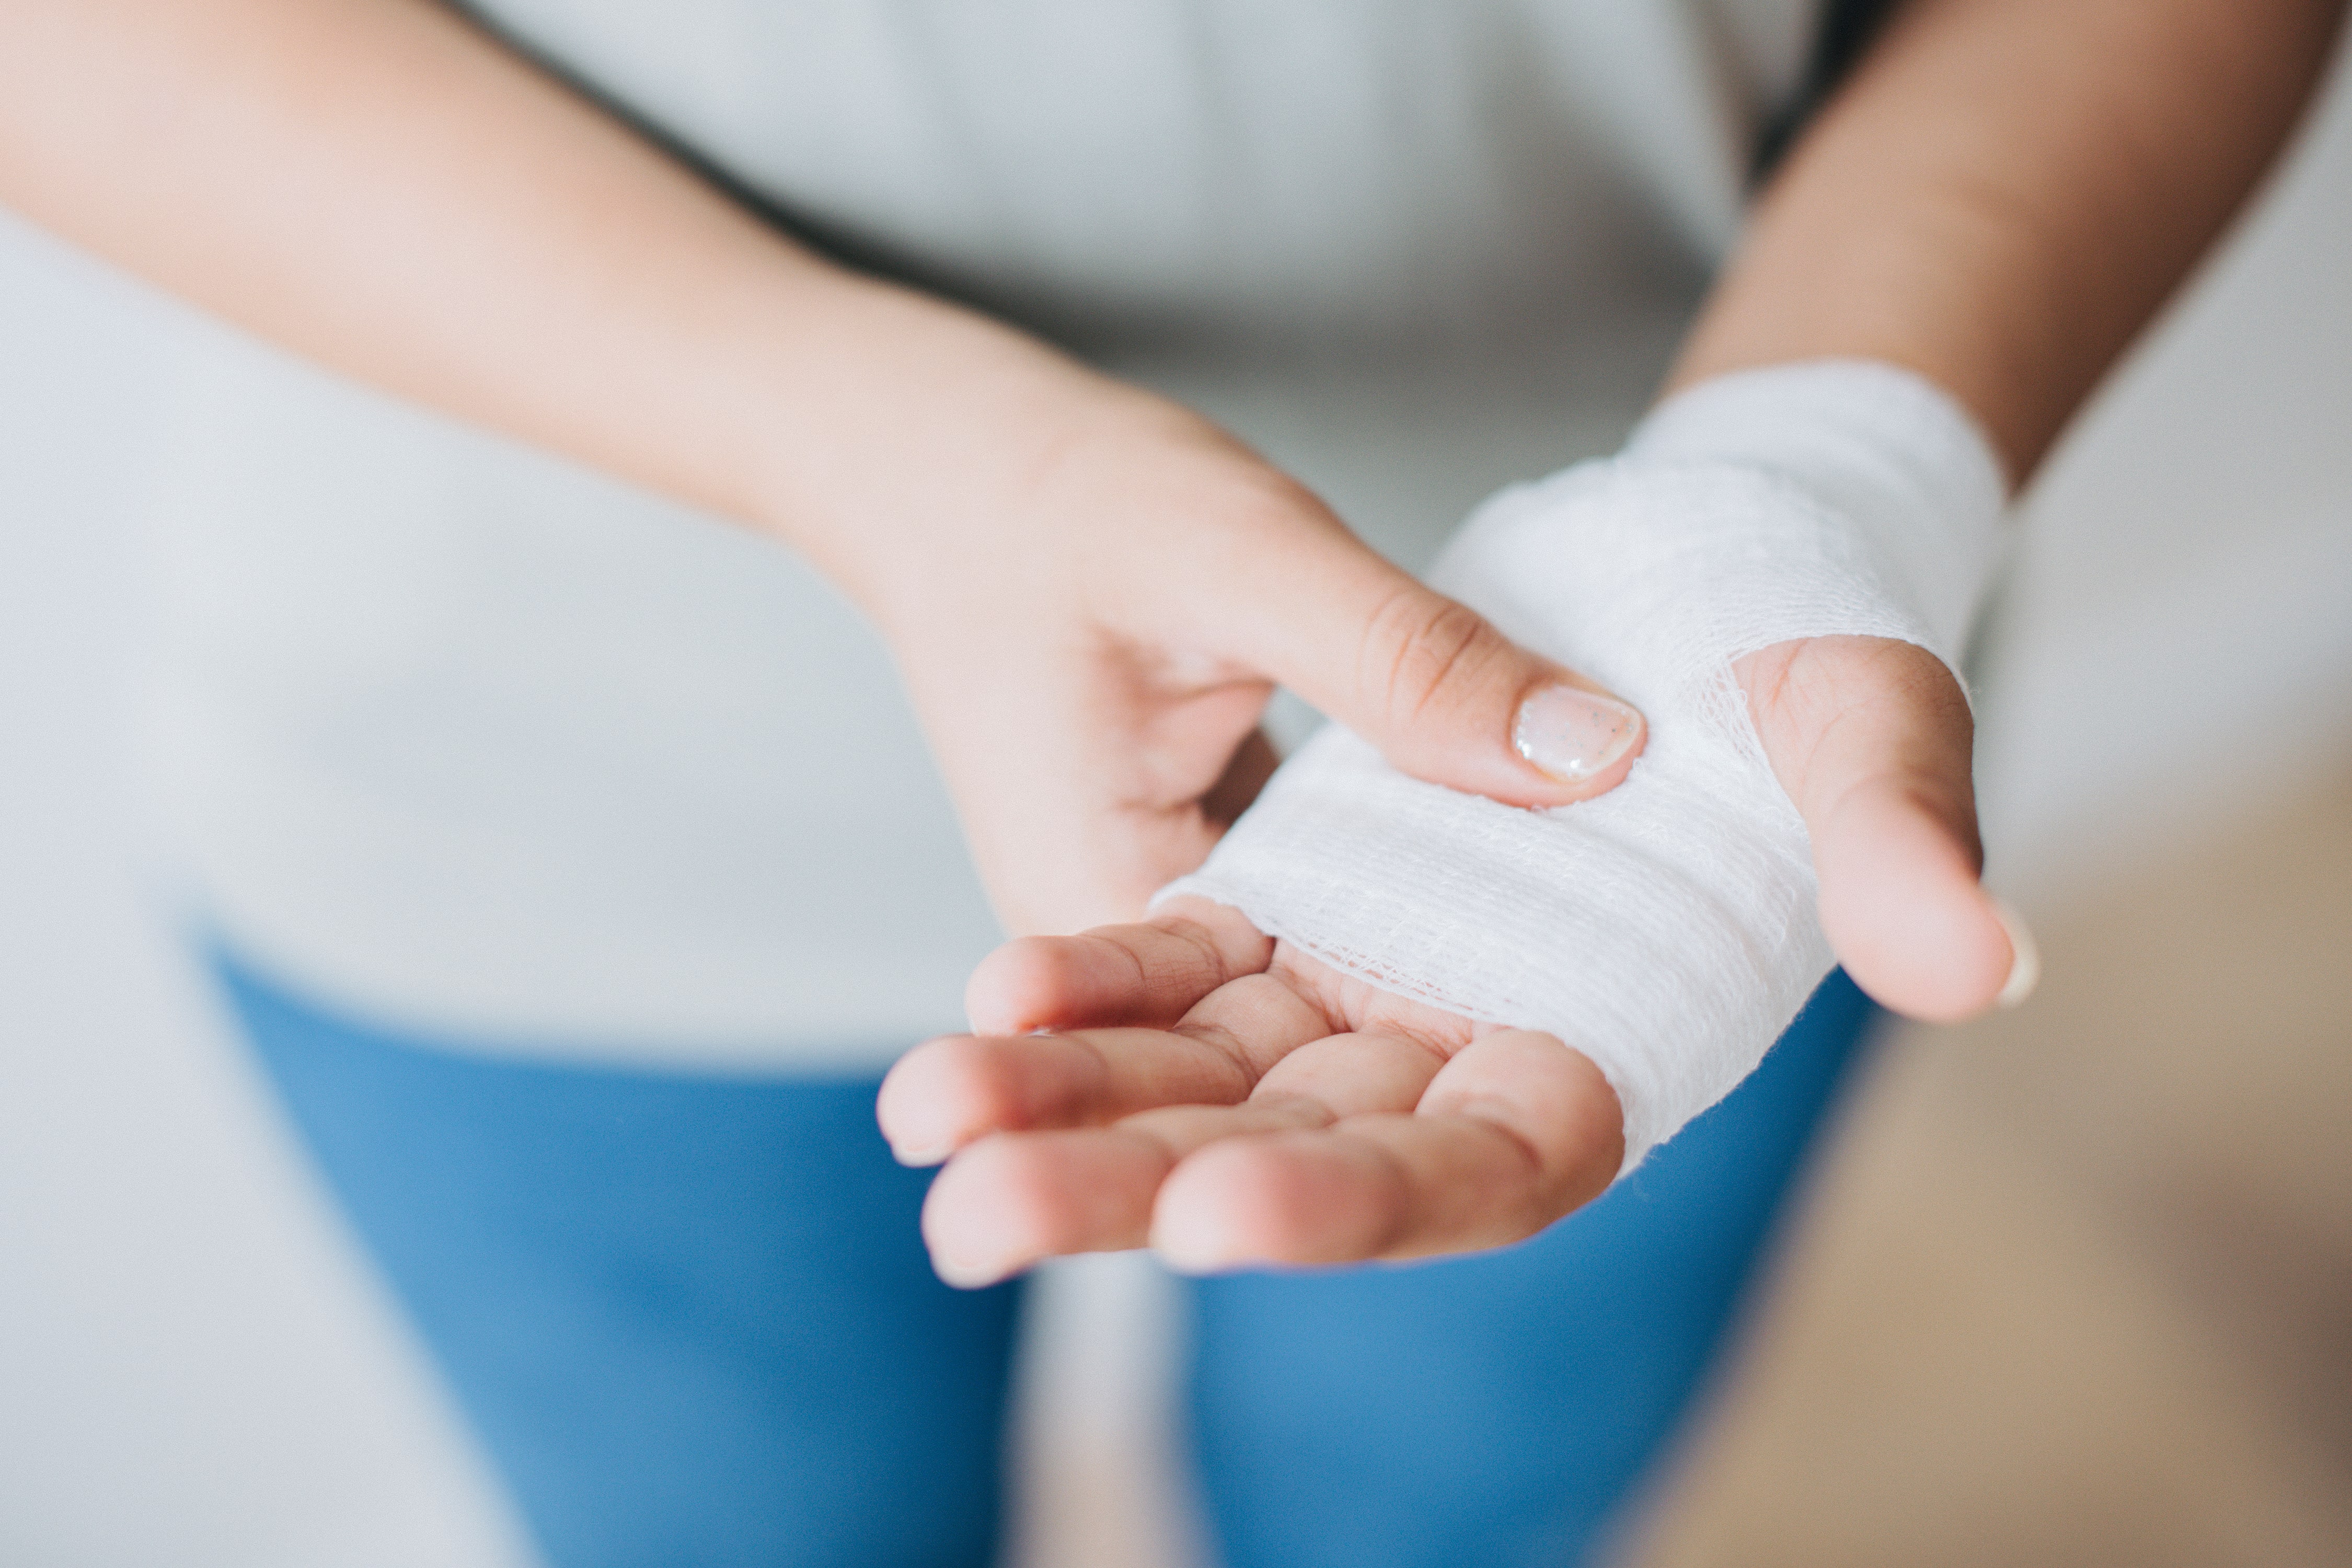
hand, finger, arm, child, baby, gesture, nail, thumb, foot, toddler